On Dress Parade

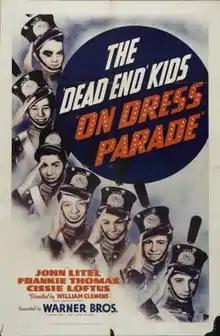

The 'Dead End' Kids "On Dress Parade" is a 1939 Warner Bros. film that marked the first time The Dead End Kids headlined a film without any other well-known actors.